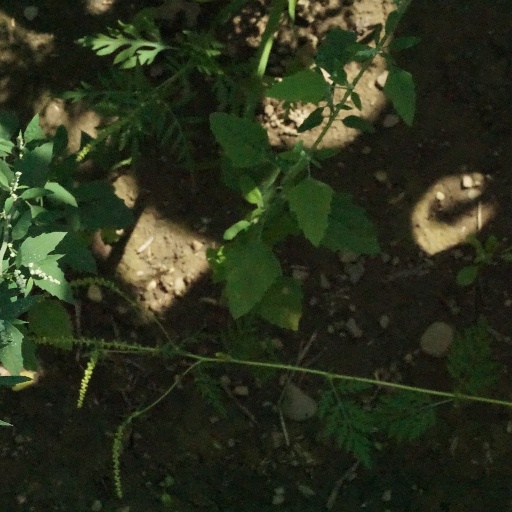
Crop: maize; corn